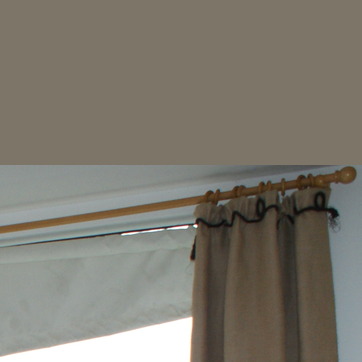
Material: painted